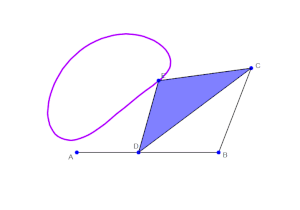
Un mécanisme à quatre barres est un système composé de quatre corps rigides, en général articulés entre eux par des liaisons tournantes : rotules ou pivots. Dans leur forme la plus simple, les pièces sont des barres, les liaisons étant aux extrémités des barres ; une des barres peut être le bâti de la machine. Ce sont des systèmes de guidage permettant d'effectuer des mouvements parfois complexes.